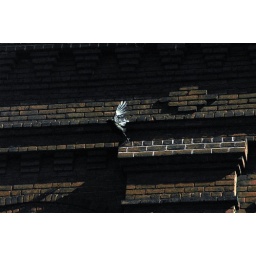
this bird flying by the brick wall with it's white wings and the repeate of white in the morter I found exciting.